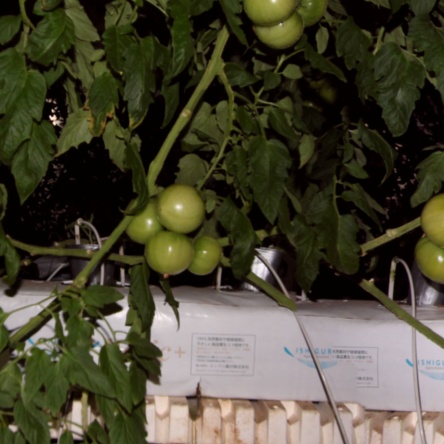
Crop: tomato